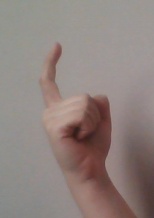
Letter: ra